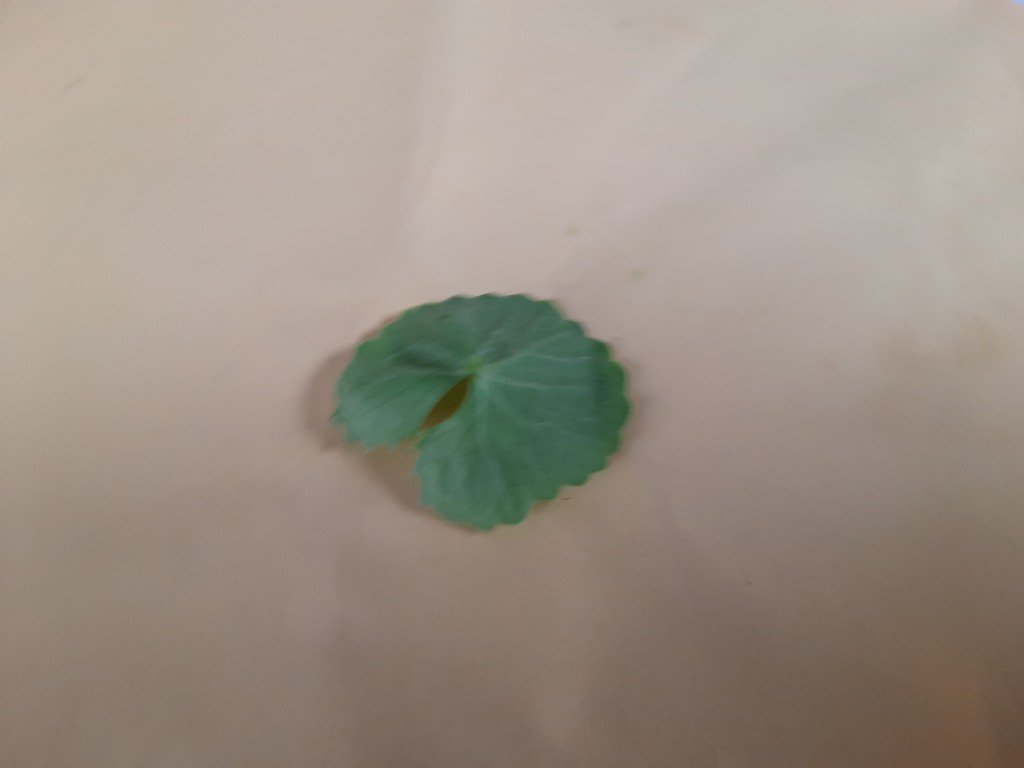
Label: Healthy